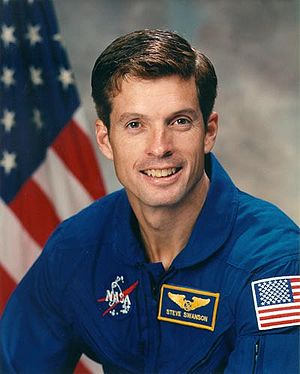
Steven Swanson
Steven Ray Swanson er NASA astronaut og har fløjet to rumfærge-flyvninger. Swanson har været missionsspecialist på rumfærge-flyvningerne STS-117 og STS-119 begge til Den Internationale Rumstation.